Connections Museum

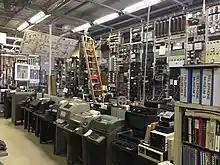
Teletype, microwave, and radio equipment at the museum.

Most of the artifacts in the museum's collection are functional, and are maintained regularly by volunteers. Some switching systems, particularly the Panel, No. 1 Crossbar, and 3ESS offices, are the only remaining switches of their type in the world that are still functioning. The No.5 crossbar office is one of two that operate in a museum setting in the U.S. (the other is at The Telephone Museum in Ellsworth, Maine). Although they are no longer connected to the PSTN, visitors can make calls between the switches in the museum. A computer program has been set up to continually simulate calls and keep the equipment exercised.